Fundamental Tour

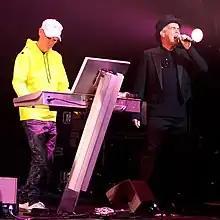
Chris Lowe (left) and Neil Tennant wearing jackets by Hedi Slimane on the Fundamental Tour

Pet Shop Boys' look for the Fundamental Tour was a "stylized version of normal". The duo's main wardrobe was by Hedi Slimane for Dior Homme. Lowe had a fluorescent yellow hoodie, and Tennant wore a black tailcoat, which he accessorised with a top hat.